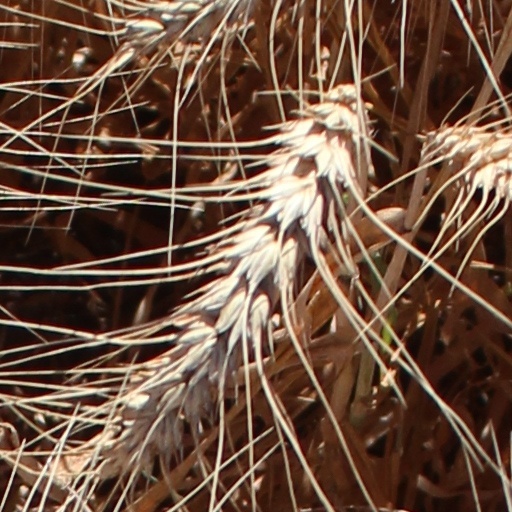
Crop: wheat